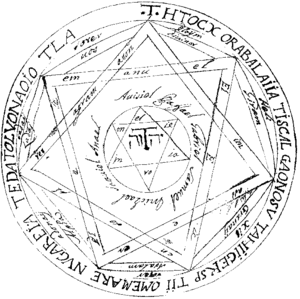
Clavicula Salomonis est le nom latin donné à différents grimoires de magie attribués au roi des Juifs Salomon à partir de 1310. Ce texte fait partie d'une longue tradition d'œuvres décrivant ce roi comme un sorcier ayant reçu à l'origine ses pouvoirs de Dieu.
Pentagramme est, à l'origine, un terme qui concerne l'écriture. Il se réfère à un caractère calligraphié composés de cinq graphèmes élémentaires. Le signe de cantillation hébraïque chalchèlèt est un pentagramme.